Nikita Andreyev (footballer, born November 1997)

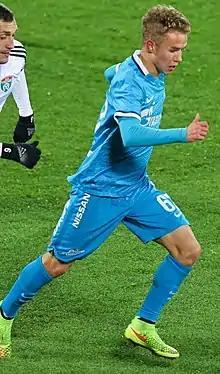
Andreyev with Zenit Saint Petersburg in 2015

Nikita Aleksandrovich Andreyev (born 2 November 1997) is a Russian former football player.